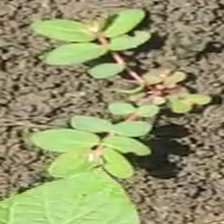
Weed species: Choti_dudhi_(Euphorbia_hirta)